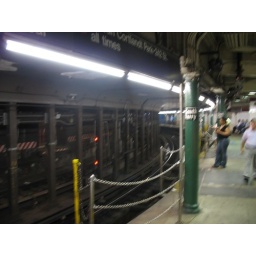
Battery Park Station, home to the 9 train and it wraps around